Jacob Tamme

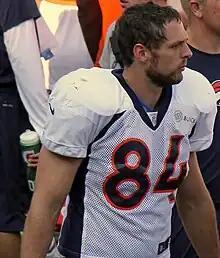
Tamme with the Denver Broncos in 2014

Jacob Francis Tamme (born March 15, 1985) is an American former professional football tight end. He played college football at Kentucky and was selected by the Indianapolis Colts in the fourth round of the 2008 NFL draft.